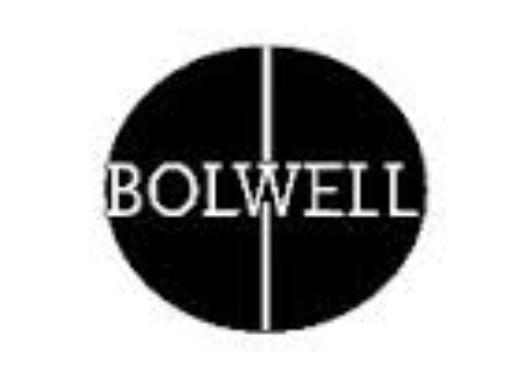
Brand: bolwell
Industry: Transportation